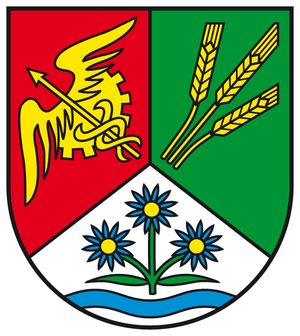
Sülzetal
Coat of arms of Sülzetal
Sülzetal er en kommune i Landkreis Börde i den tyske delstat Sachsen-Anhalt.